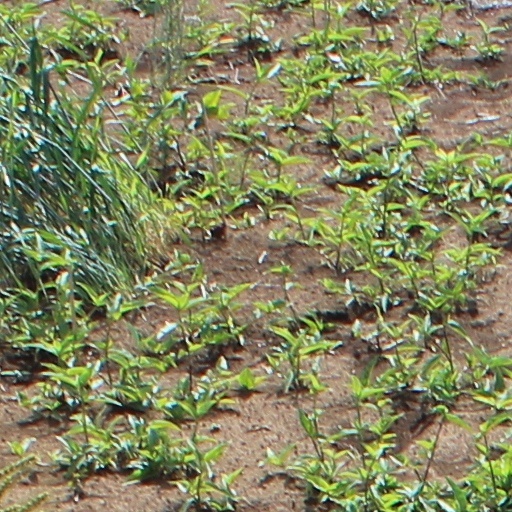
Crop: wheat